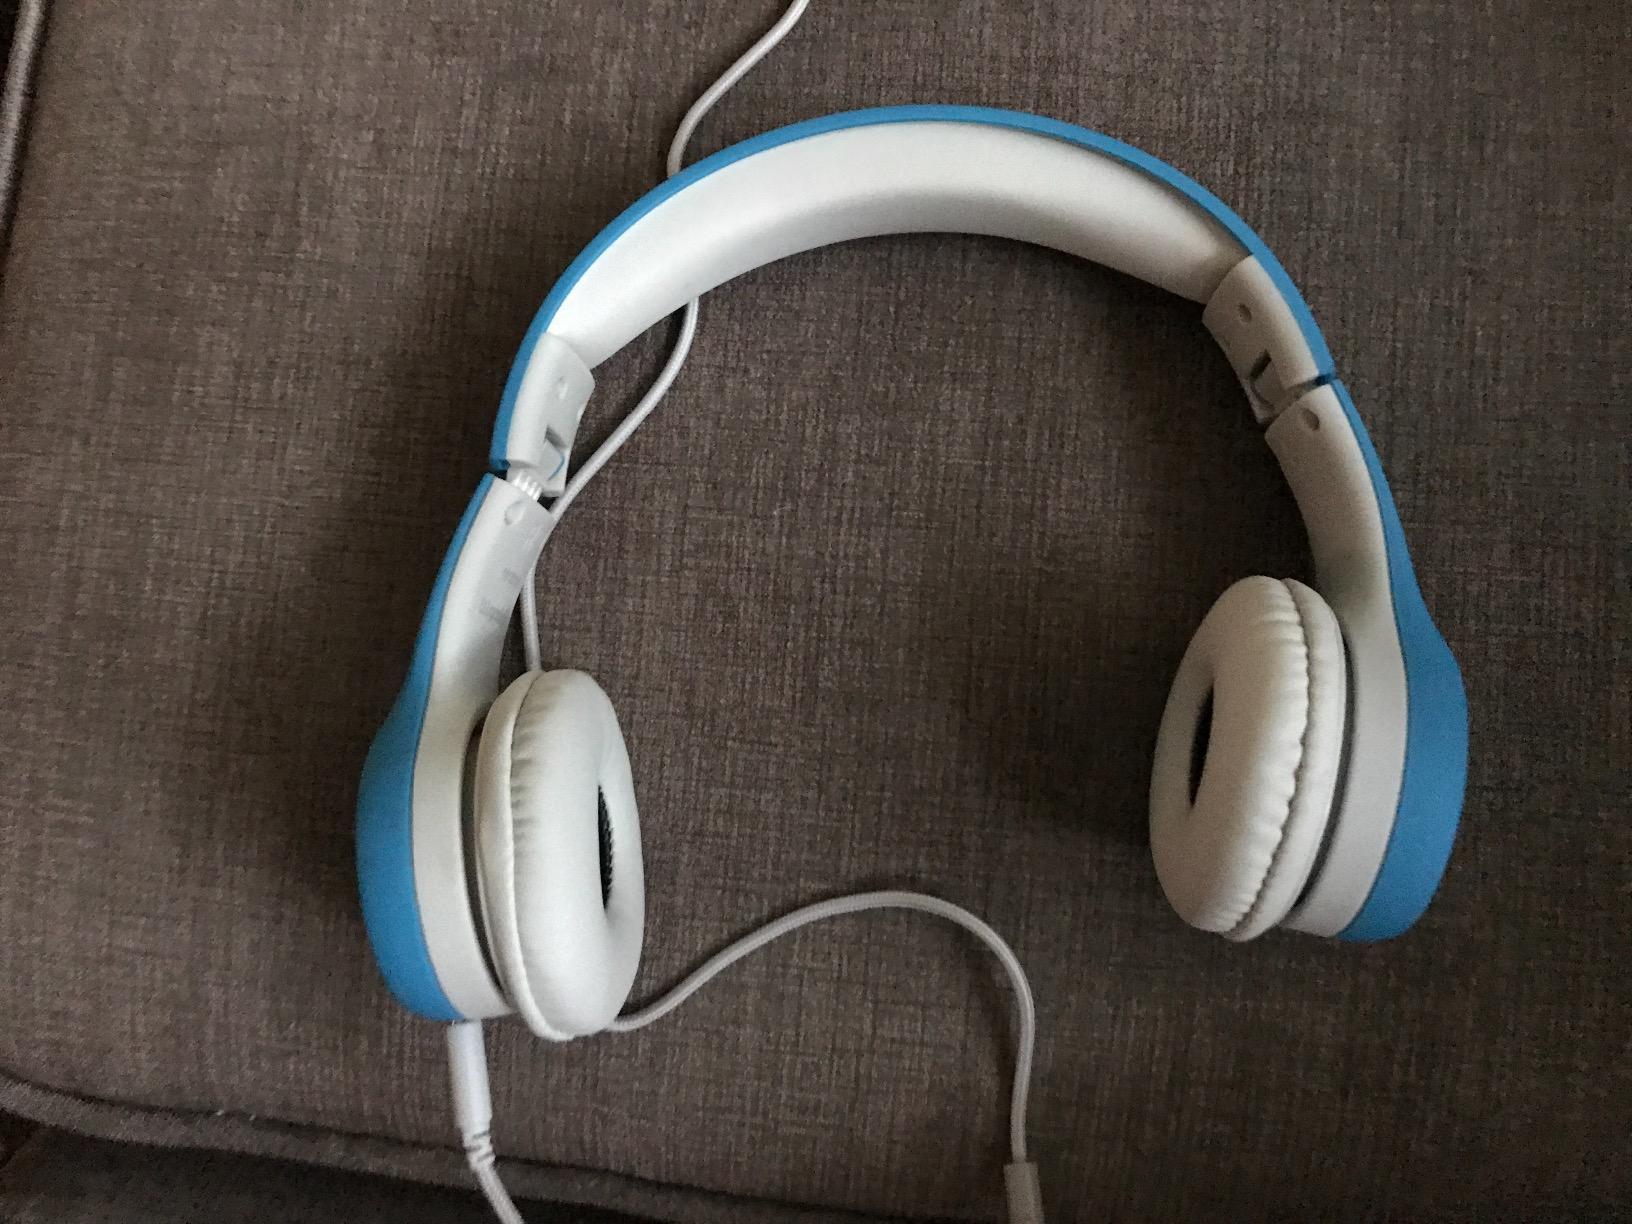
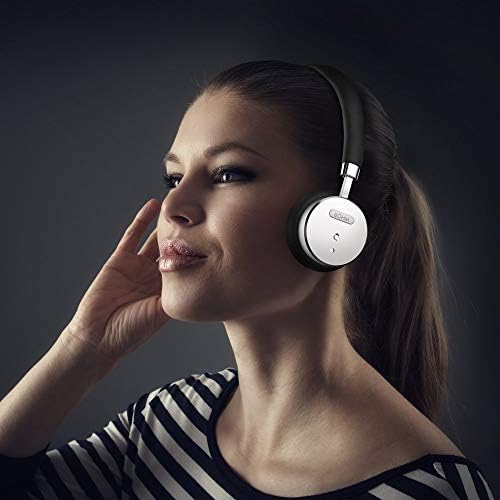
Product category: headphones
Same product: no